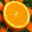
Label: orange